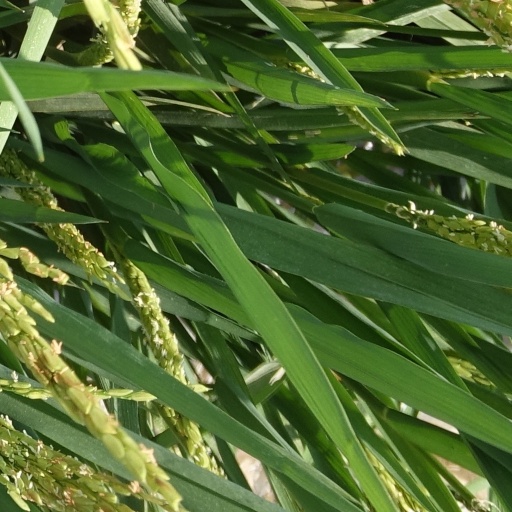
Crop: rice